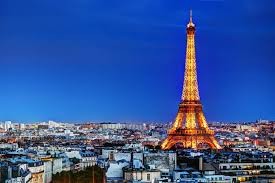
Landmark: Eiffel Tower